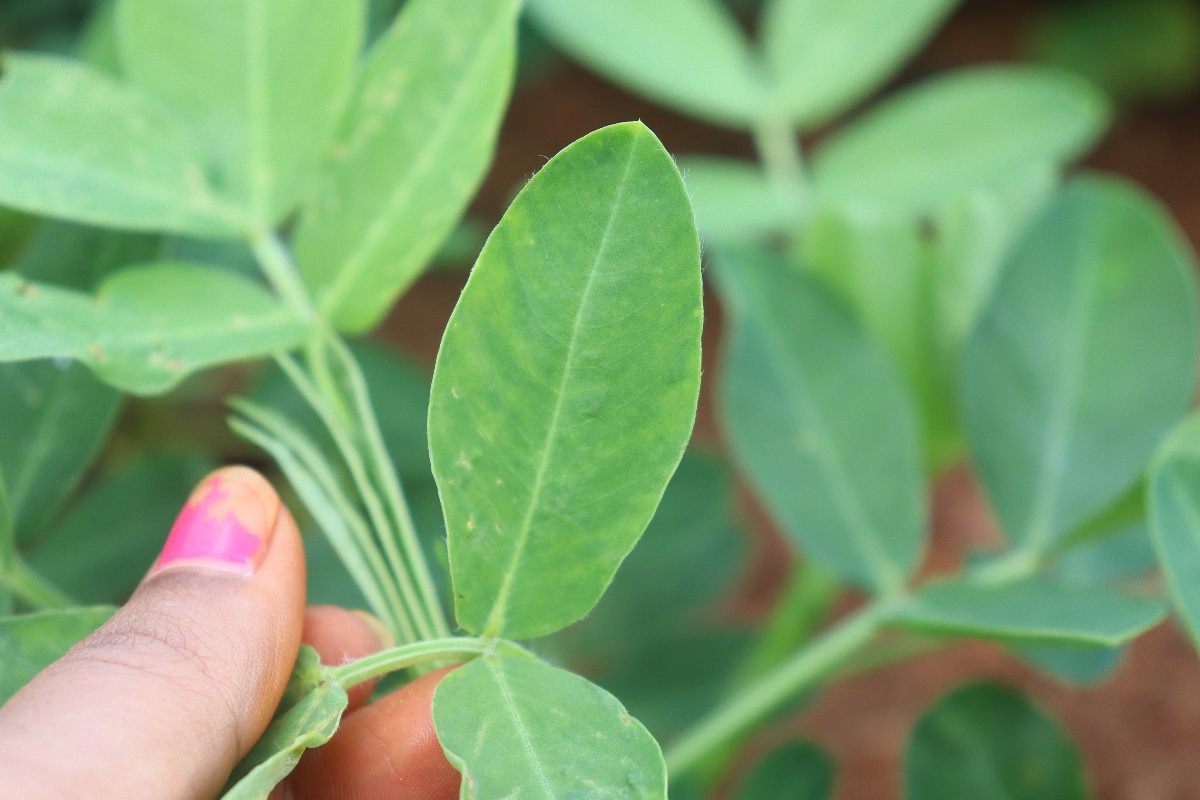
Label: healthy leaf